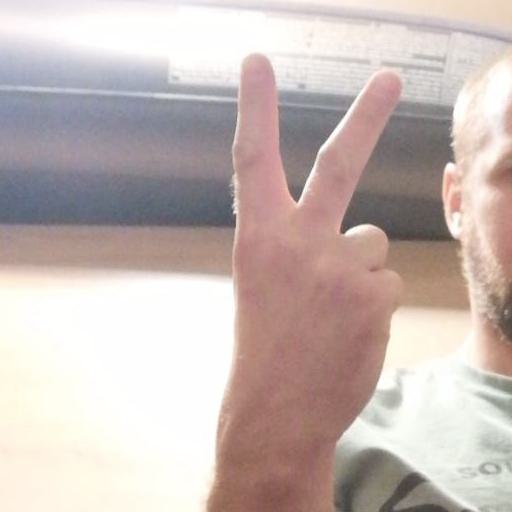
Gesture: peace_inverted